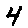
Label: 4